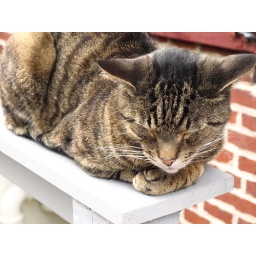
Cat in front of cute house in Philly